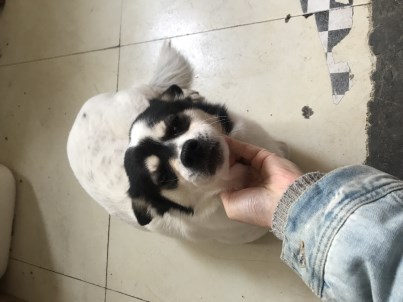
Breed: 3336-n000121-chinese_rural_dog